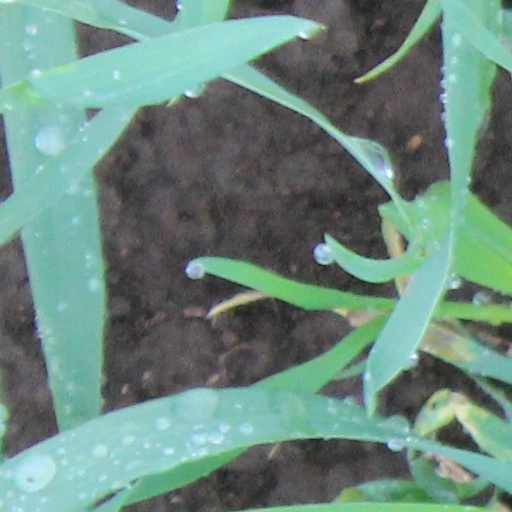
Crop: wheat